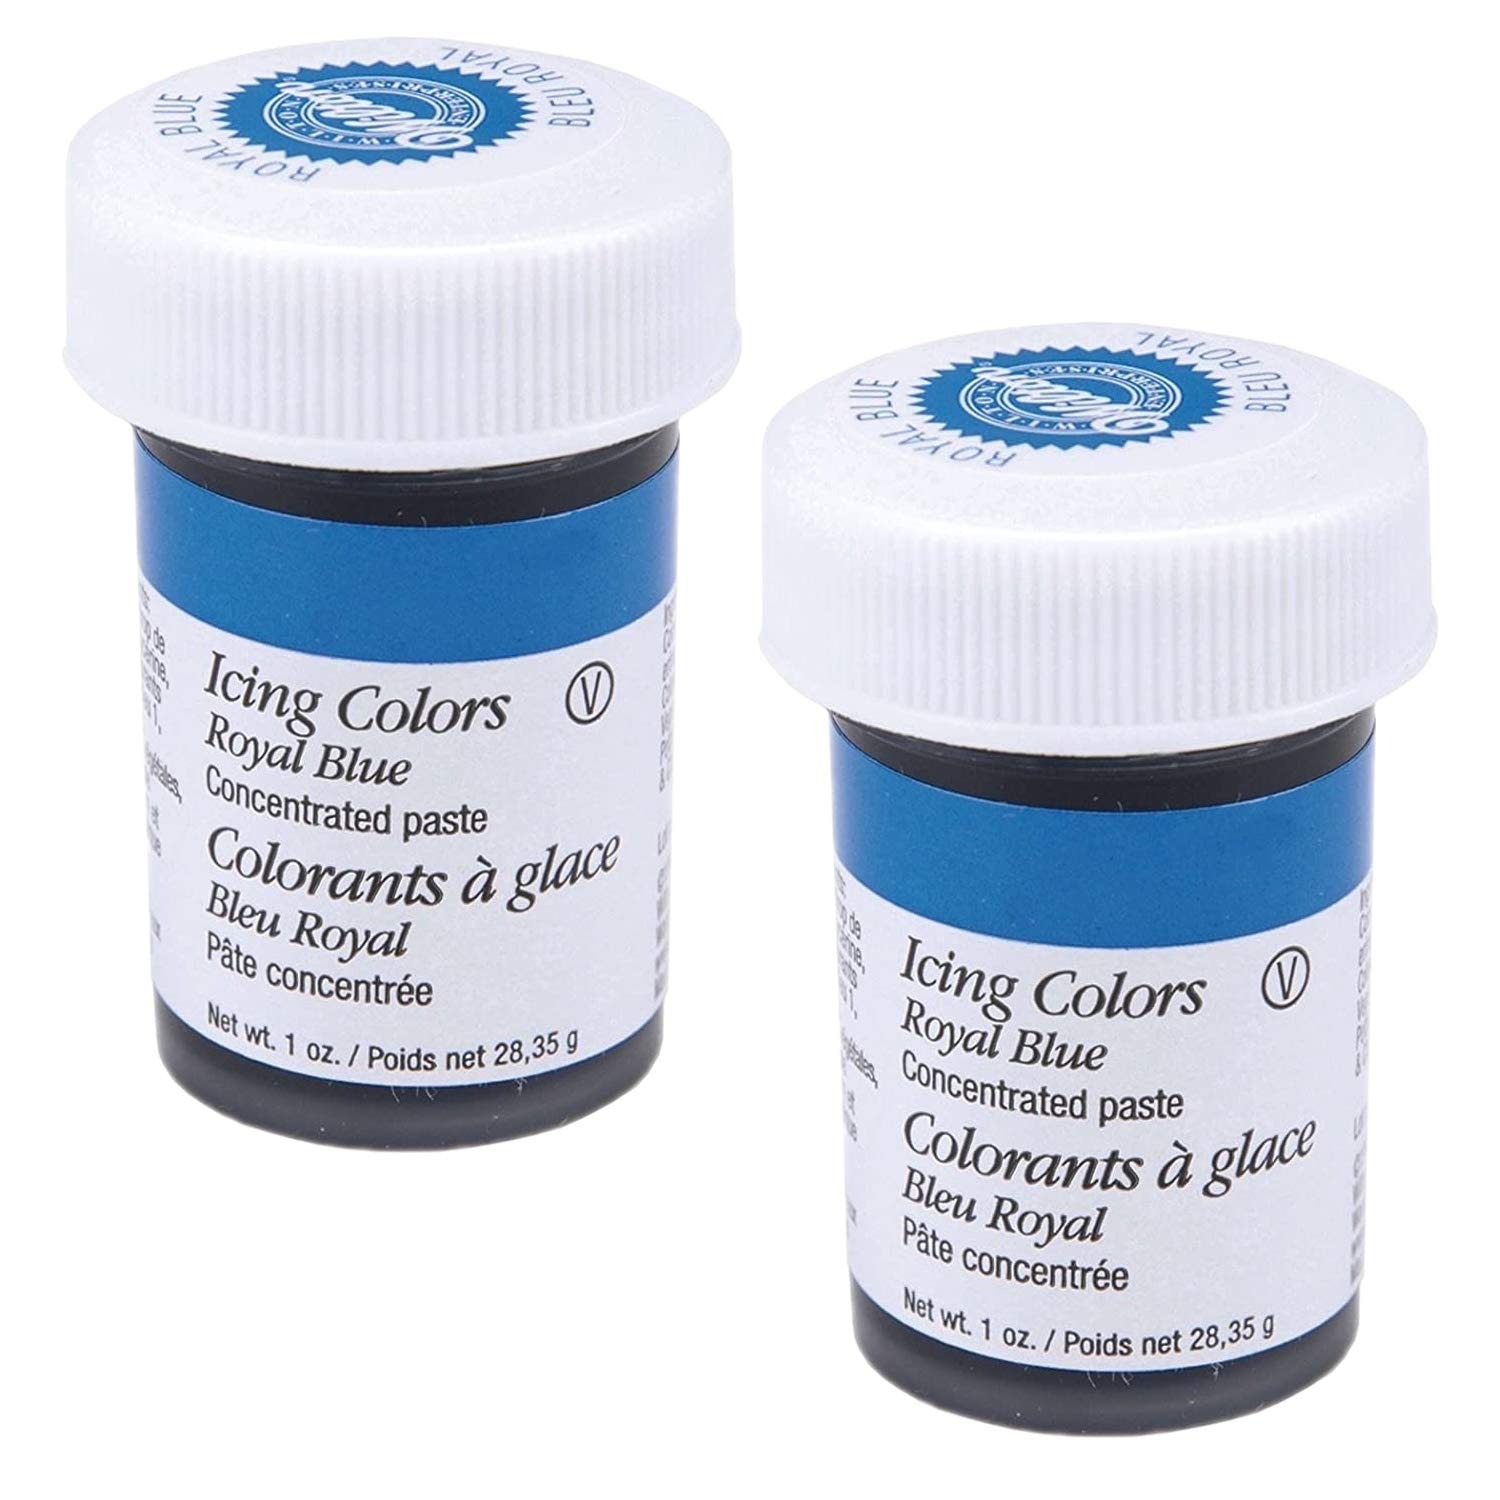
Item Name 1: Item# 610-655
Item Name 2: Icing Color, 1 oz. - Food Coloring
Value: 1.0
Unit: Count

Price: 2.12